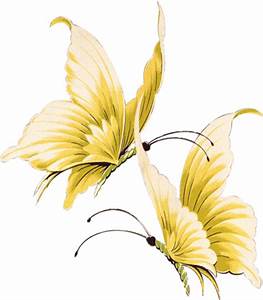
Label: butterfly